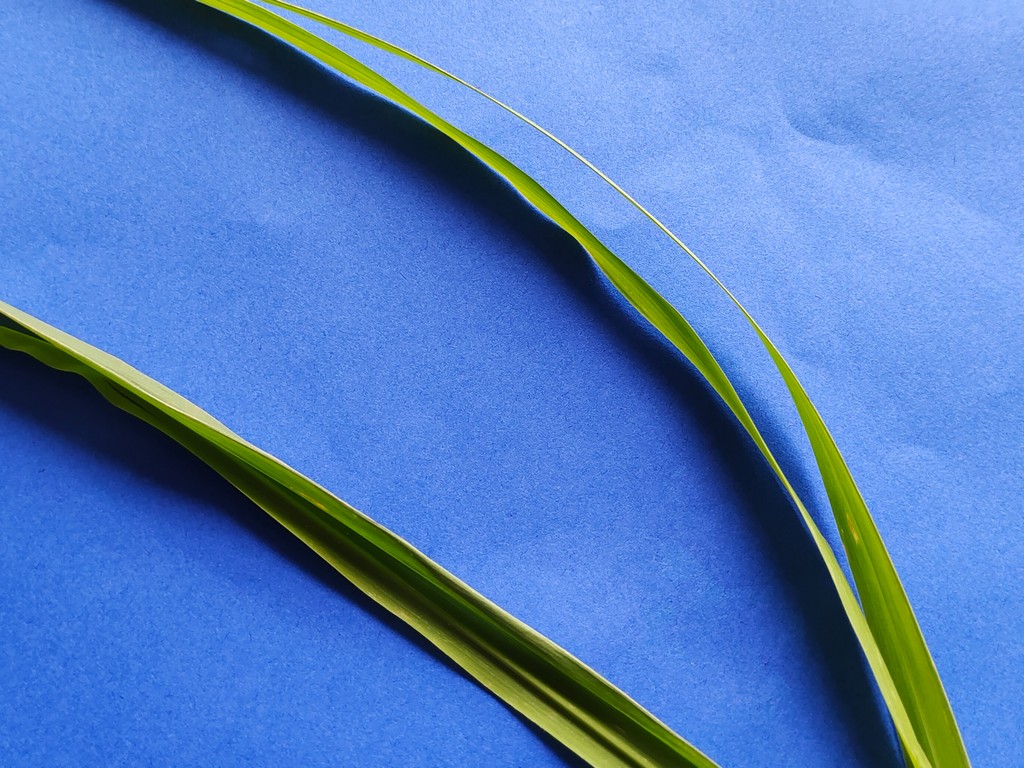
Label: Healthy